José Carlos Prieto

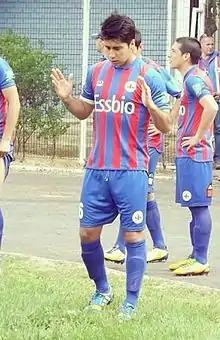
Photo of José Carlos Prieto during a football match

José Carlos Prieto (born 22 November 1989) is a Chilean footballer that currently plays for Primera División club Deportes Iquique as a central midfielder.